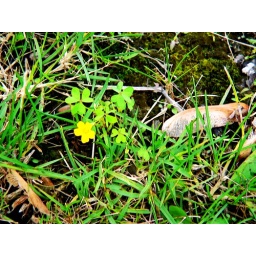
yellow wildflower in the grass